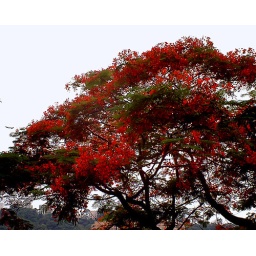
The phoenix tree only flowers in the days when we see the dragonboats. I really feel that summer is here.